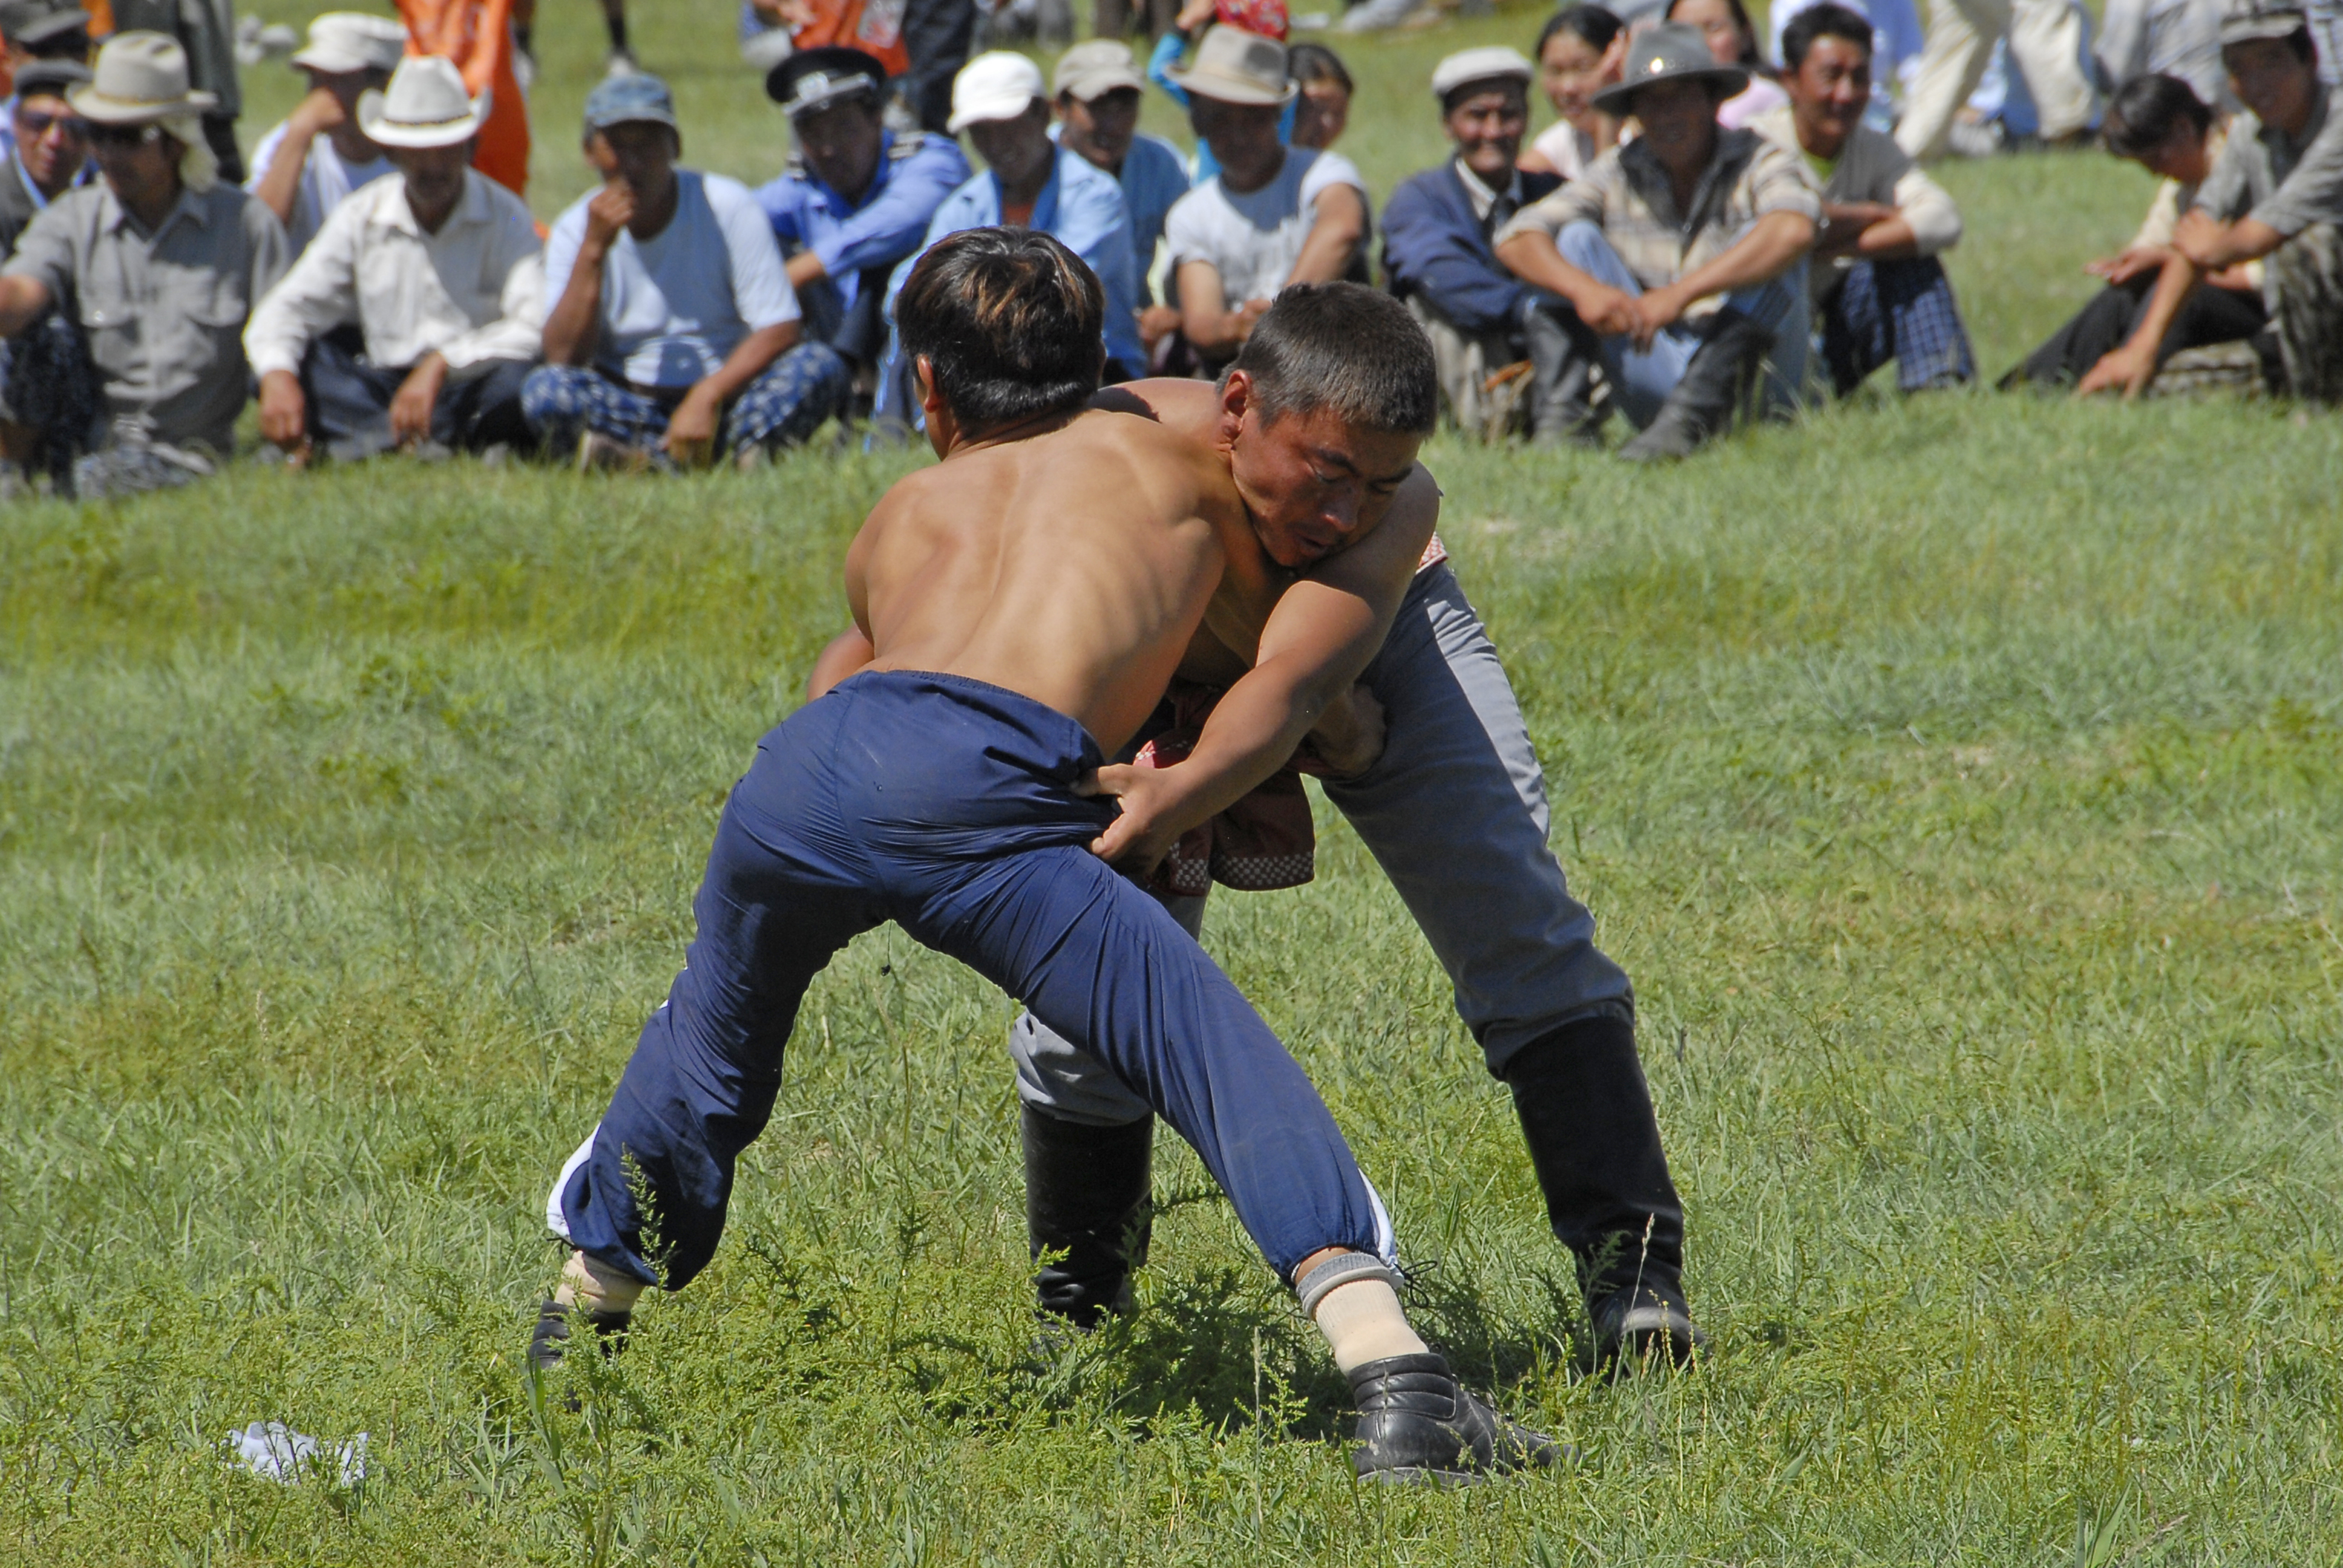
outdoor, competition, festival, sports, mongolia, naadam, khovd, wrestling, wrestlers, ringkampf, weight training, combat sport, contact sport